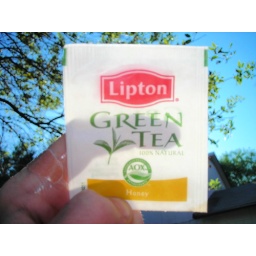
I received two individual Lipton honey green tea packets with no tea bags in them.